Brigitte Fontaine

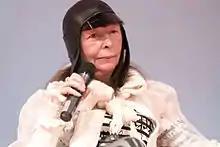
Fontaine in 2010

Brigitte Fontaine (born 24 June 1939) is a French singer of avant-garde music. She has employed numerous unusual musical styles, melding rock and roll, folk, jazz, electronica, spoken word poetry, and world. She has collaborated with Stereolab, Michel Colombier, Jean-Claude Vannier, Areski Belkacem, Gotan Project, Sonic Youth, Antoine Duhamel, Grace Jones, Noir Désir, Archie Shepp, Arno, and The Art Ensemble of Chicago.